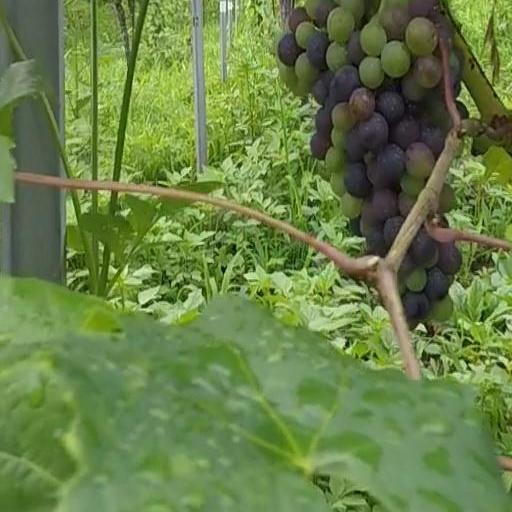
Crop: grape